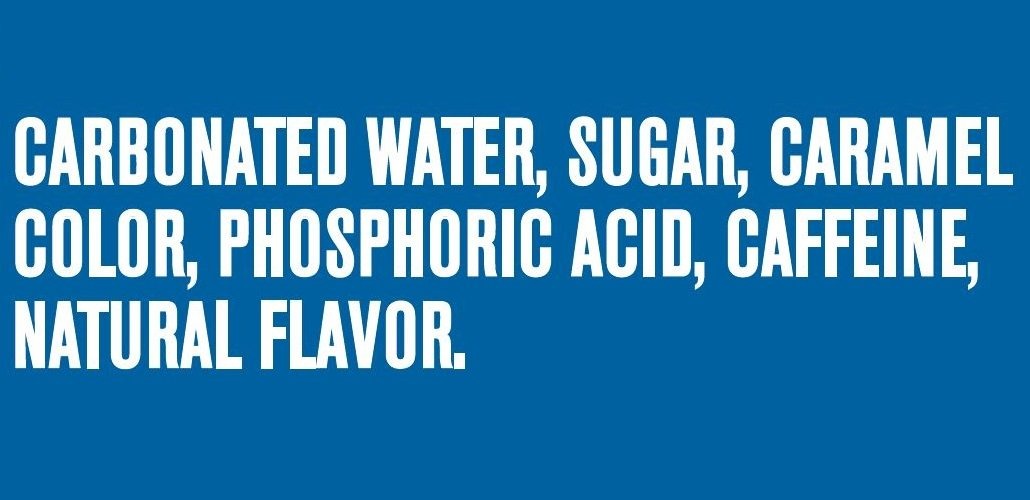
Item Name: Pepsi Made with Real Sugar, 12 fl oz. bottles (8 Pack)
Bullet Point 1: Pack of eight bottles, 12 ounces per bottle
Bullet Point 2: Pepsi Made with Real Sugar
Bullet Point 3: 150 calories per bottle
Bullet Point 4: Perfect for parties, meals and celebrations big and small
Value: 8.0
Unit: Count

Price: 19.79